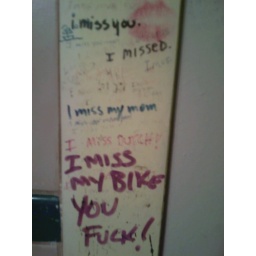
On the wall in the pork   stores bathroom on 16th